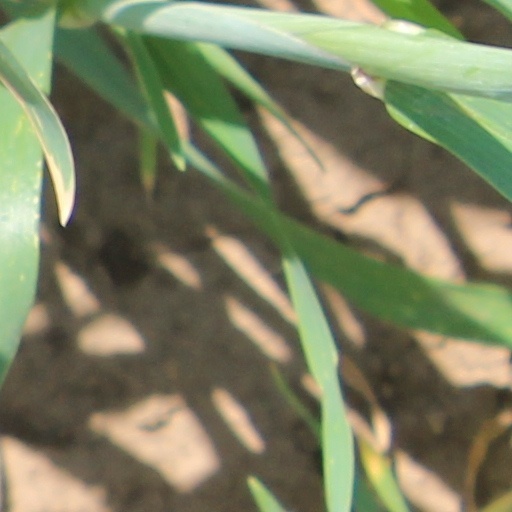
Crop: wheat